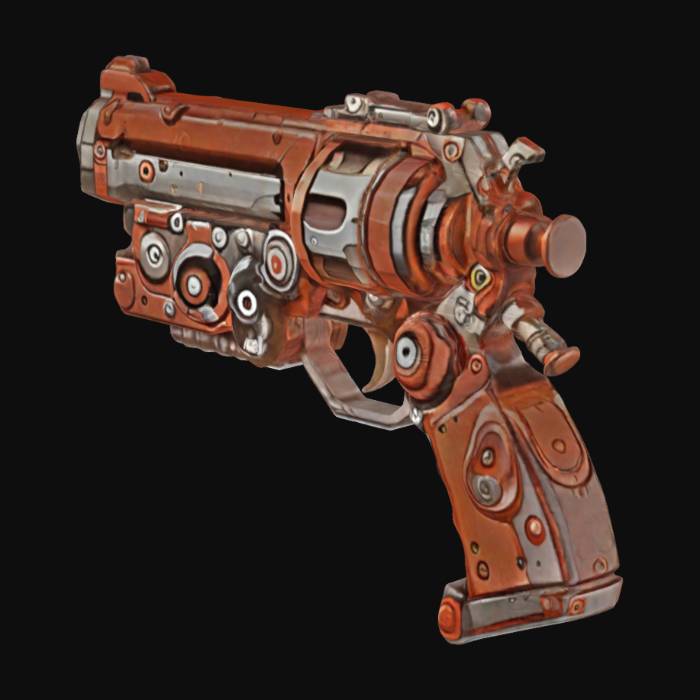
미적 점수 (1~10점): 8